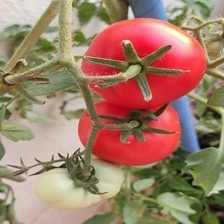
Label: tomato